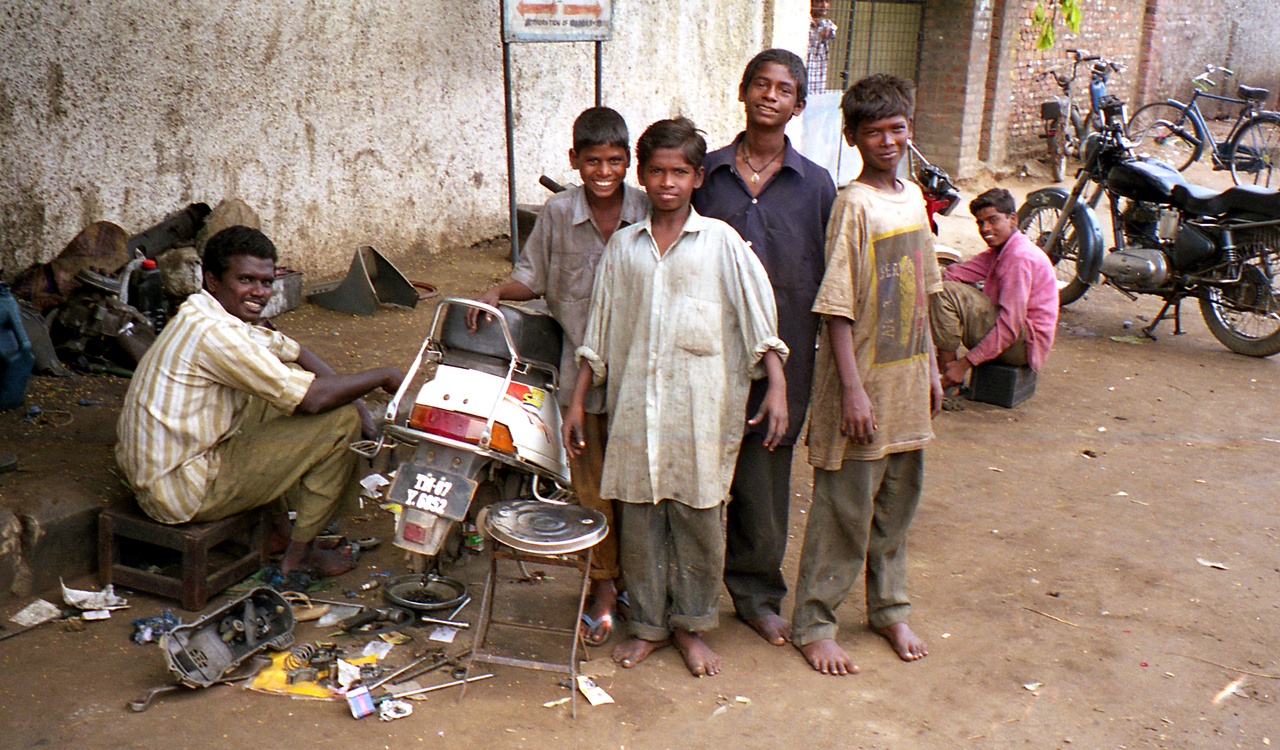
Chennai, Tamil Nadu, India.